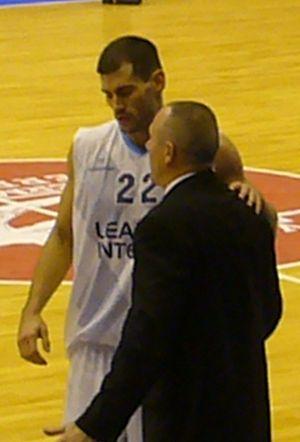
Marc Salyers, est un joueur américain de basket-ball, né le 28 février 1979 à Chicago. Marc Salyers évolue au poste d'intérieur et mesure 2,06 m.
Le trophée MVP Semaine des As ou ' est un trophée qui récompense depuis 2006, le joueur ayant le plus contribué au succès de son équipe ₯pendant le tournoi de la Semaine des As. Elle est décernée lors de la Leaders Cup.